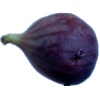
Label: Fig 1